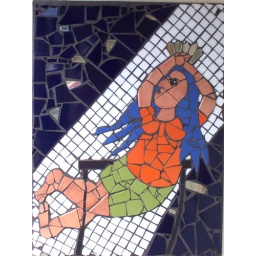
Mosaic picture of a reclining woman on a wall in Goolwa South Australia. Mosaics often were on the walls of Turkish baths.